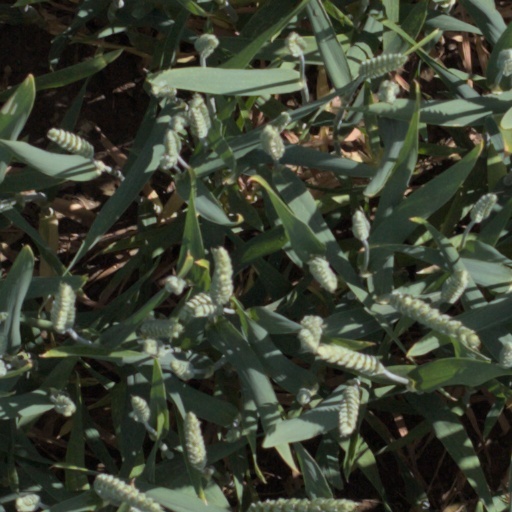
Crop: wheat